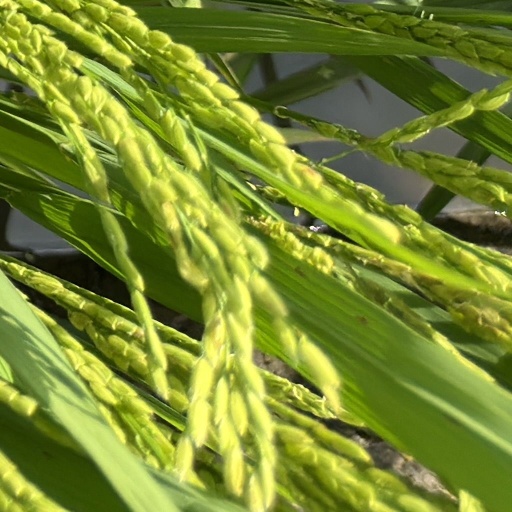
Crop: rice